Mickey Moniak

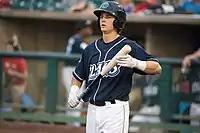
Moniak in 2017

Moniak spent 2017 with the Class A Lakewood BlueClaws, with whom he batted .236/.284/.341 with six triples (tied for 5th in the South Atlantic League), five home runs, 44 RBI, 11 stolen bases, and seven sacrifice flies (tied for 2nd) in 466 at bats in 123 games. "Baseball America" named him the best defensive player of his draft class, the second-best pure hitter (behind Nick Senzel), the second-best high school player (behind Bo Bichette), and the high school player closest to making his major league debut. Moniak spent the 2018 season with the Class A-Advanced Clearwater Threshers. He hit .270/.304/.383 with 28 doubles (second in the Florida State League), five home runs, 55 RBI, six stolen bases, and seven sacrifice flies (tied for 5th) in 433 at bats in 114 games.